Frederic Zelnik

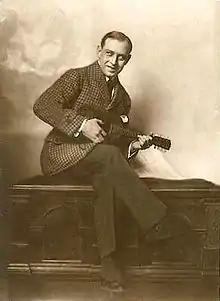
Zelnik prior to 1931

Frederic Zelnik (born Friedrich Zelnik; 17 May 1885 – 29 November 1950) was an Austrian producer, director, and actor. He was one of the most important producers-directors of the German silent cinema. Zelnik achieved success through period operetta films in the 1920s and 1930s.